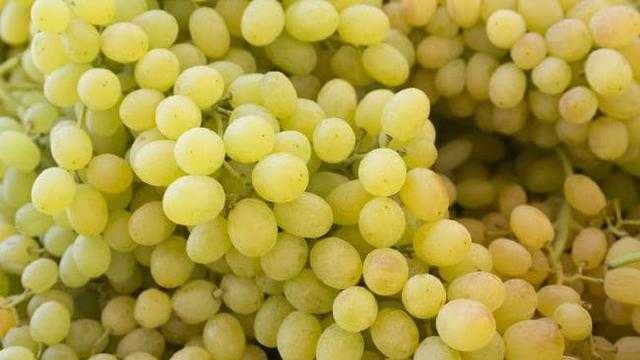
Label: Grapes